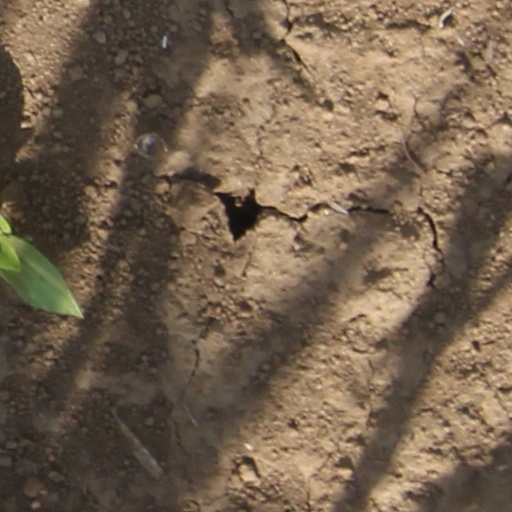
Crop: wheat